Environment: real
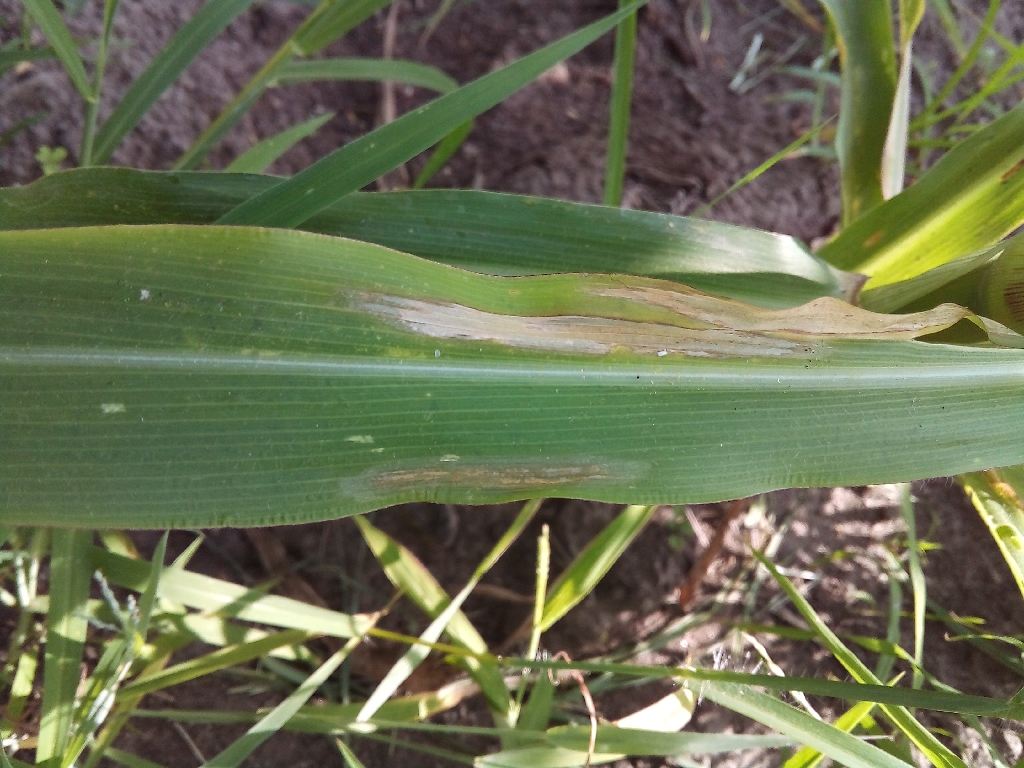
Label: northern_corn_leaf_blight